Saajan Chale Sasural

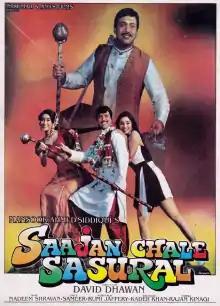
Poster

Saajan Chale Sasural is a 1996 Indian Hindi-language romantic comedy film starring Govinda, Tabu, Karisma Kapoor, Kader Khan, and Satish Kaushik. It was directed by David Dhawan. It is a remake of the Telugu film "Allari Mogudu" (1992). It was a major commercial success and was listed second among the top five "super-hits" of 1996 by the "Indian Express.